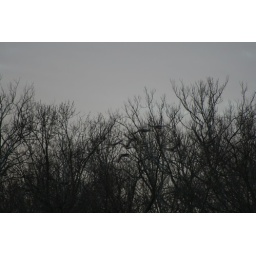
flock of ducks against the bare trees